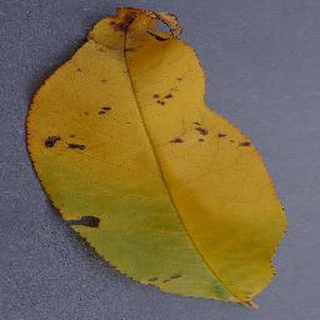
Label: peach_bacterial_spot